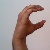
The image shows a hand gesture representing the letter 'C' in Indian Sign Language.